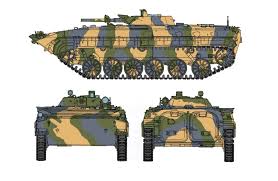
Label: BMP